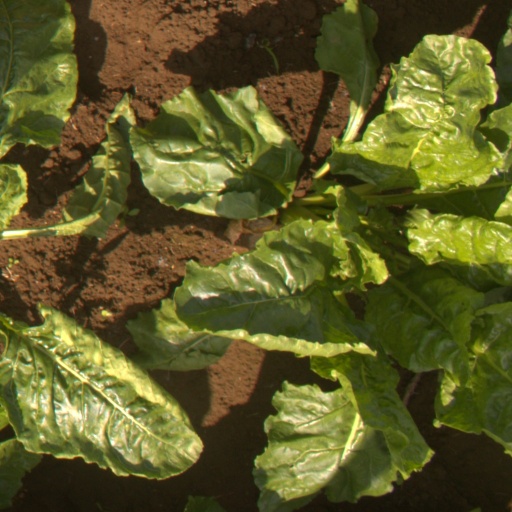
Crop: sugar beet